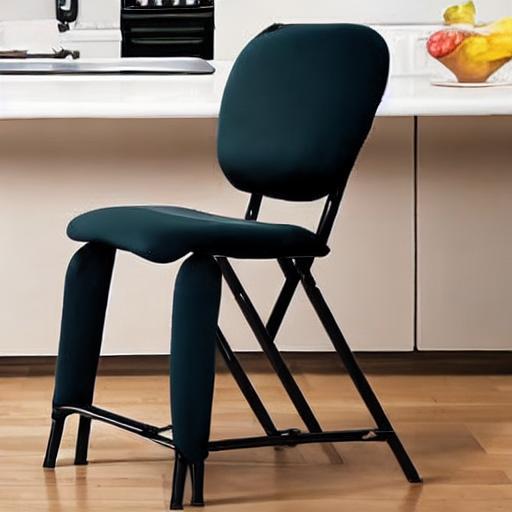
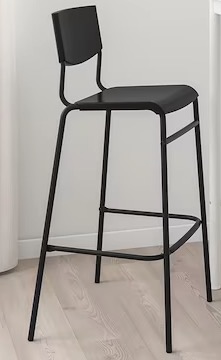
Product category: stool
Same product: no